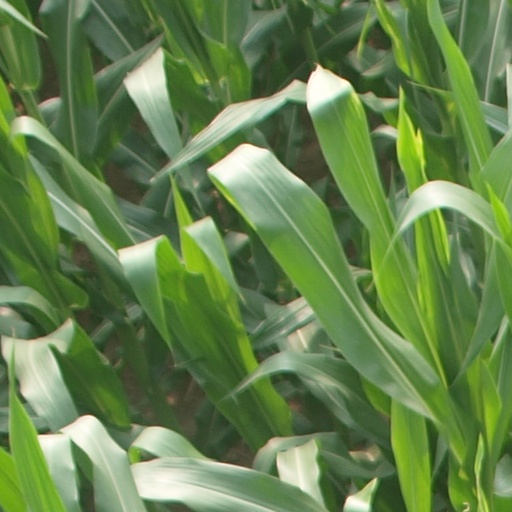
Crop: maize; corn